Plains Indians

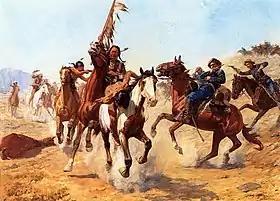
This painting depicts the speed and violence of an encounter between the U.S. cavalry and Plains Indians.

Although people of the Plains hunted other animals, such as elk or pronghorn, buffalo was the primary game food source. Before horses were introduced, hunting was a more complicated process. Hunters would surround the bison, and then try to herd them off cliffs or into confined places where they could be more easily killed. The Plains Indians constructed a v-shaped funnel, about a mile long, made of fallen trees or rocks. Sometimes bison could be lured into a trap by a person covering himself with a bison skin and imitating the call of the animals.